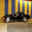
Label: automobile